Zoma Museum

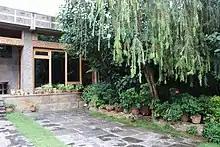
ZCAC Addis Ababa Compound

The construction of ZCAC begun in 2002 by Elias Sime and Meskerem Assegued, which took them about seven years to finish the unique building of mud and straw. Due to Elias' solo exhibition curated by Meskerem Assegued and Peter Sellars "Eye of the Needle, Eye of the Heart" (2009) at the Santa Monica Museum of Art, the house attracted the attention of the world media. The New York Times Magazine called it "a voluptuous dream, a swirl of ancient technique and ecstatic imagination". The house is the home of ZCAC Addis and features a showroom and a studio for visiting artists. In 2014, the New York Times selected ZCAC's photo for their article about 52 places to go in 2014.